Kenny Lunt

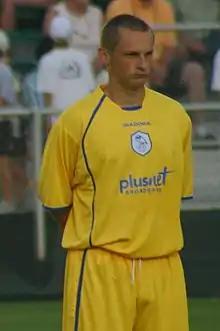
Lunt at Sheffield Wednesday, 2006

In May 2006, Sheffield Wednesday beat competition from several other Championship clubs to sign Lunt on a free transfer, offering him a three-year deal. Lunt made his debut for the Owls in their 1–0 defeat to Luton Town. In February 2008 Lunt rejoined Crewe Alexandra on loan until the end of the season.